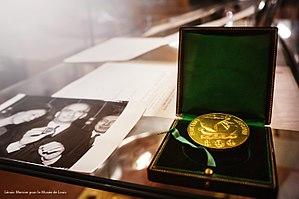
Le musée de Louis est un musée consacré à l'acteur français Louis de Funès, ouvert de 2013 à 2016.
La médaille de la Ville de Paris est une récompense créée en 1911 et attribuée par le maire de Paris sur proposition d'élus du Conseil de Paris ou d'associations. Il existe cinq échelons : Bronze, Argent, Or, Vermeil et Grand Vermeil.